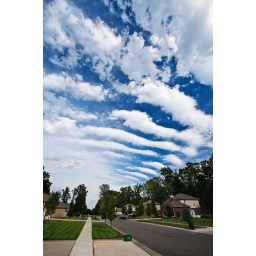
another view of the clouds directly over my house about 4pm today! incredible!This has indeed been &amp;quot;The Summer of the Clouds&amp;quot;!!!